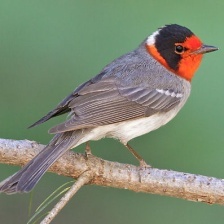
Species: RED FACED WARBLER
Scientific name: CARDELLINA RUBRIFRONS